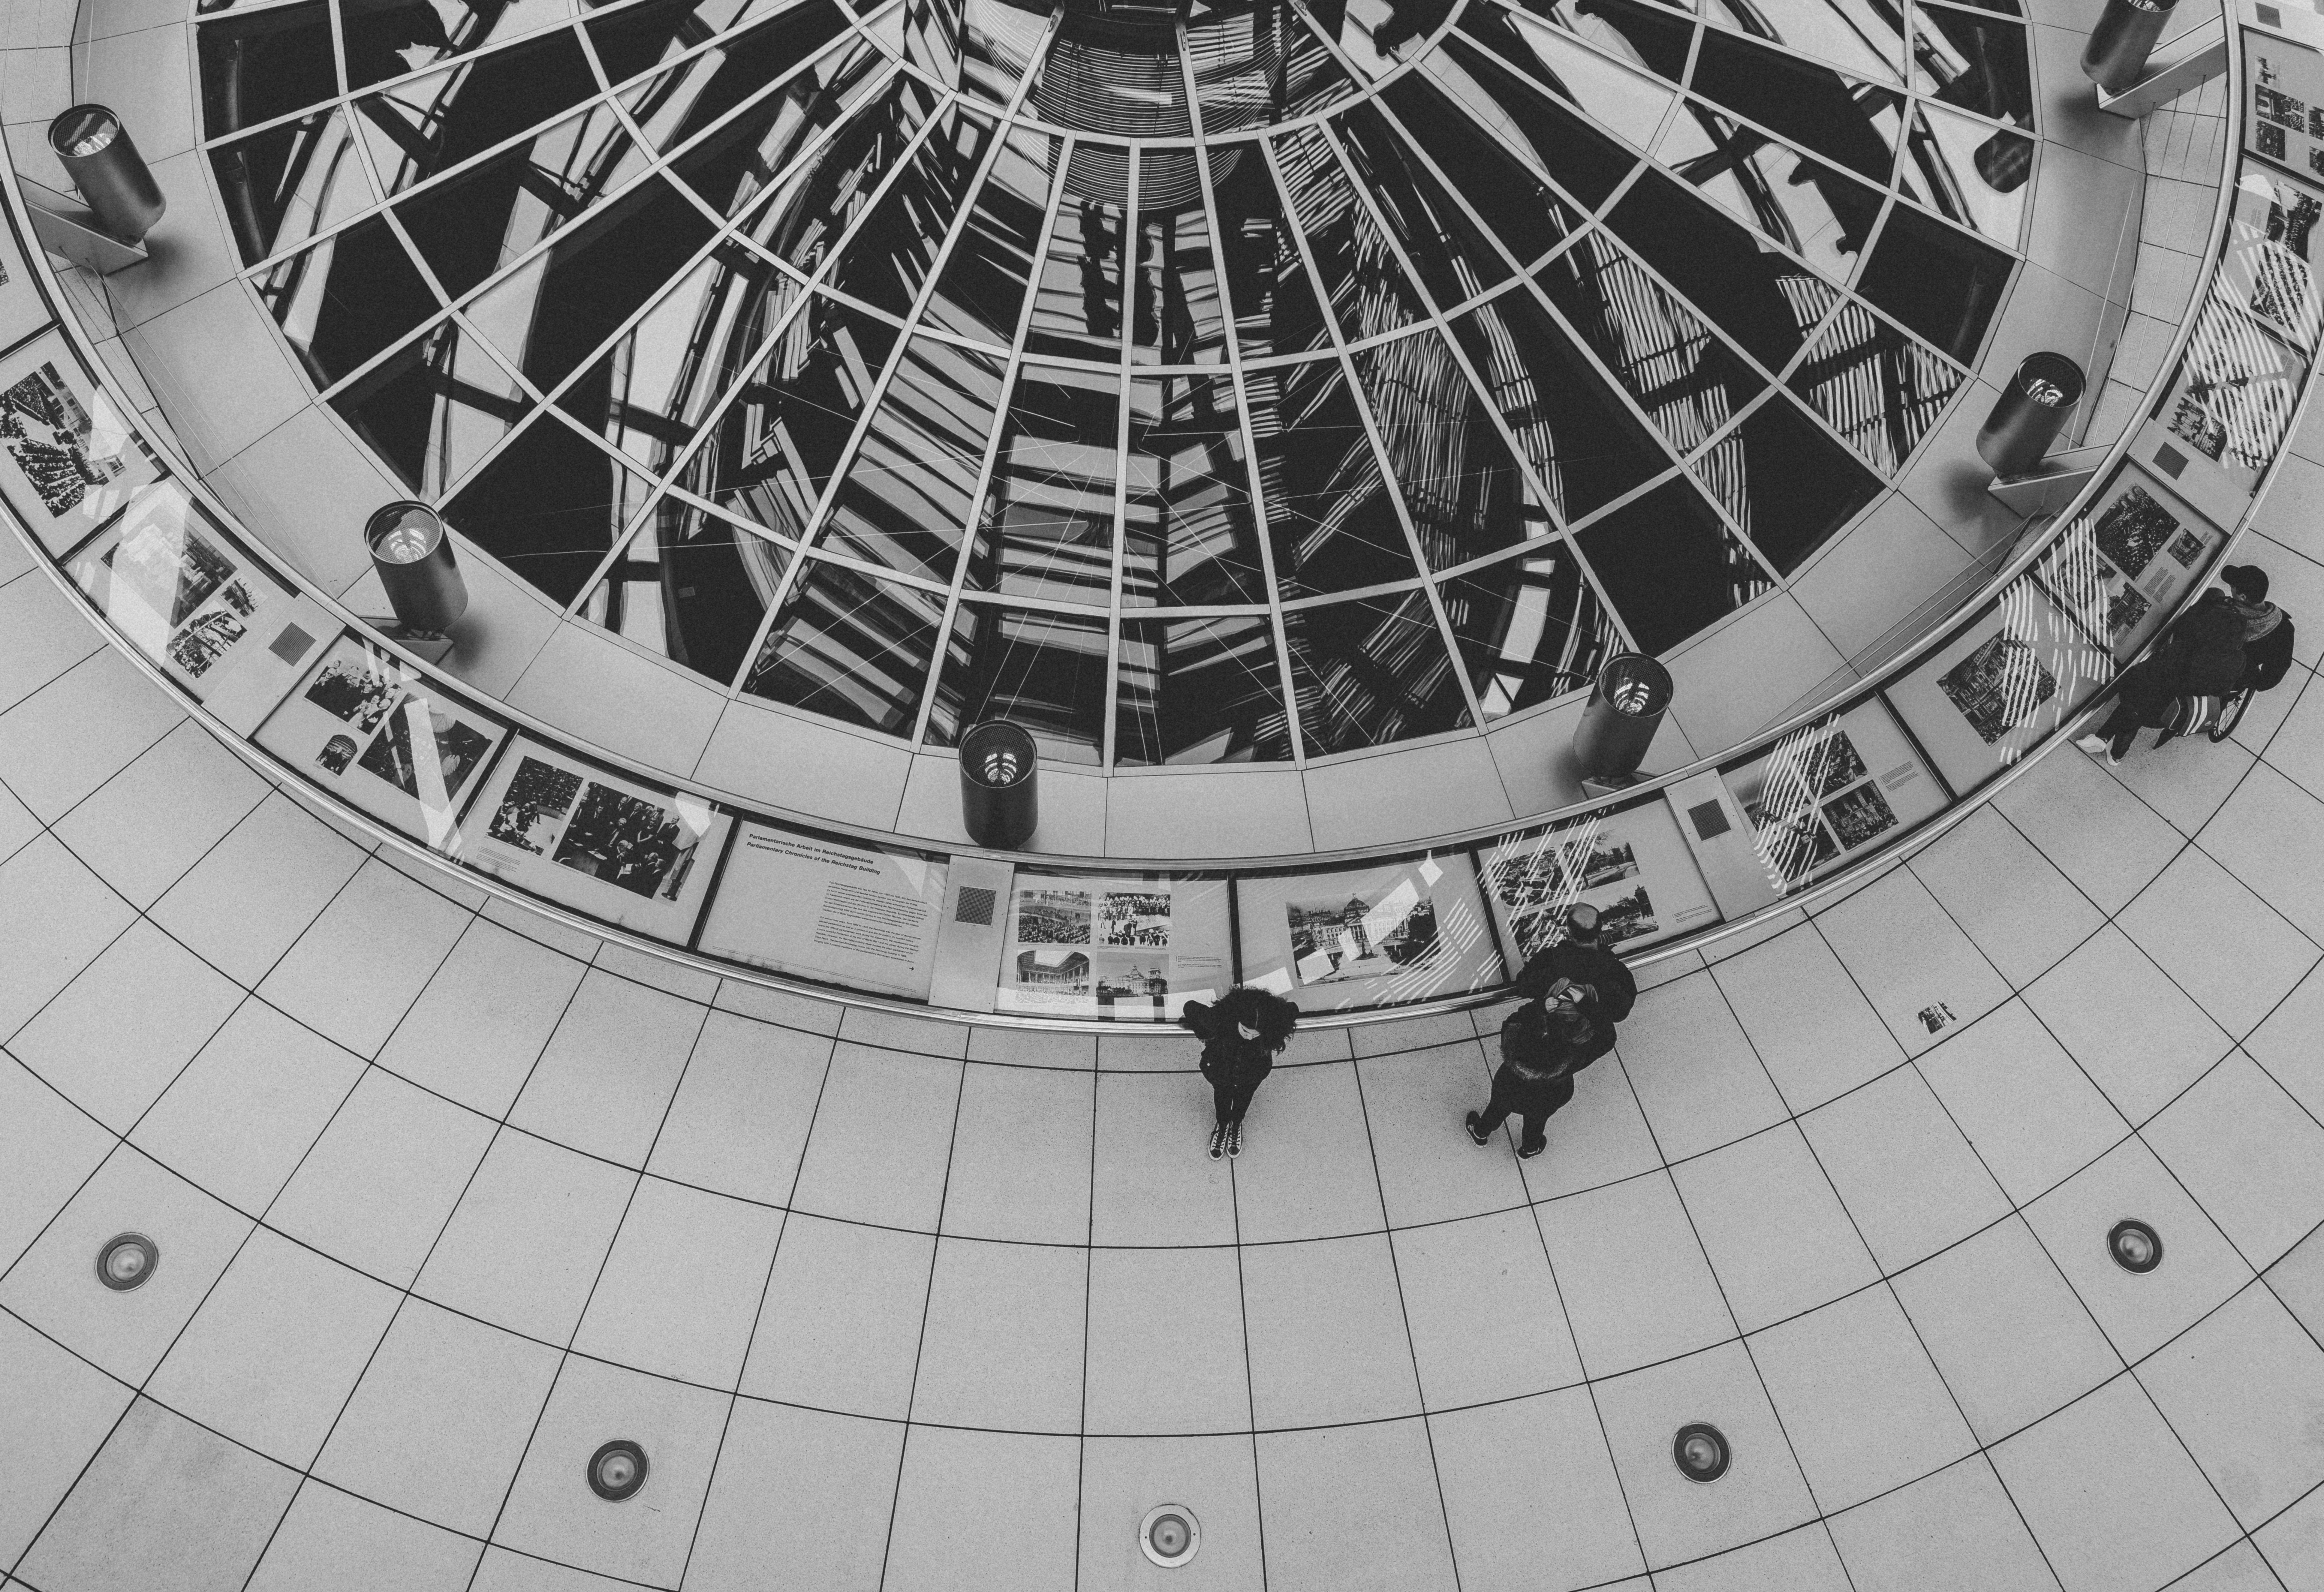
black and white, architecture, group, people, white, city, urban, line, black, monochrome, circle, mono, design, symmetry, stadt, politics, germany, deutschland, berlin, down, sony, dome, shape, monochrom, rx1r2, politiian, monochrome photography